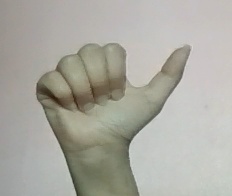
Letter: dhad